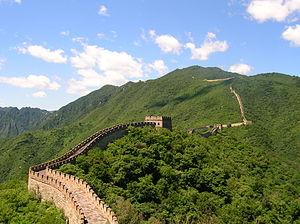
La Grande Muraille vue de Mutianyu, près de Pékin, en juillet 2006.
Pékin Express : Retour sur la route mythique est la 13ᵉ édition de Pékin Express, émission de télévision franco-belgo-luxembourgeoise de téléréalité, diffusée chaque semaine sur M6 du mardi 25 février 2020 au mardi 7 avril 2020, et la 4ᵉ édition spéciale. Elle est présentée par Stéphane Rotenberg, désigné comme directeur de course. Ce sont Julie et Denis, le couple corse, qui l'emportent. Il empochent la somme maximale mise en jeu, soit 100 000 €.
La Grande Muraille, aussi appelé « Les Grandes Murailles » est un ensemble de fortifications militaires chinoises construites, détruites et reconstruites en plusieurs fois et à plusieurs endroits entre le IIIᵉ siècle av. J.-C. et le XVIIᵉ siècle pour marquer et défendre la frontière nord de la Chine. C'est la structure architecturale la plus importante jamais construite par l’Homme à la fois en longueur, en surface et en masse.
Les sept nouvelles merveilles du monde ont été désignées à la suite d'un vote organisé par la New Seven Wonders Foundation, liée à la New Open World Corporation, et dont les résultats ont été dévoilés le 7 juillet 2007 à Lisbonne.
Mutianyu est une section de la Grande Muraille de Chine localisée dans le district de Huairou, à 70 km au nord-ouest de Pékin. La section de la Grande Muraille de Mutianyu est reliée à Jiankou à l'ouest et Lianhuachi et Jinshanling à l'est. Étant bien conservée, cette section était utilisée comme barrière de défense au nord pour la capitale et les tombes impériales.